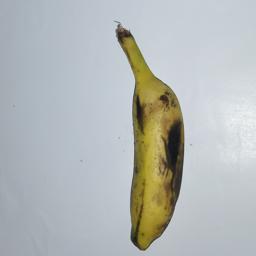
Banana variety: Champa Kola